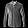
Label: Shirt